Hof Finnskog Church

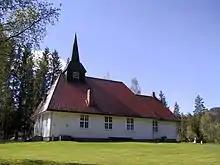
View of the church

Hof Finnskog Church is a parish church of the Church of Norway in Åsnes Municipality in Innlandet county, Norway. It is located in the village of Dulpetorpet. It is the church for the Hof Finnskog parish which is part of the Solør, Vinger og Odal prosti (deanery) in the Diocese of Hamar. The white, wooden church was built in a long church design in 1953 using plans drawn up by the National Architect. The church seats about 100 people.